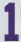
Number: 1